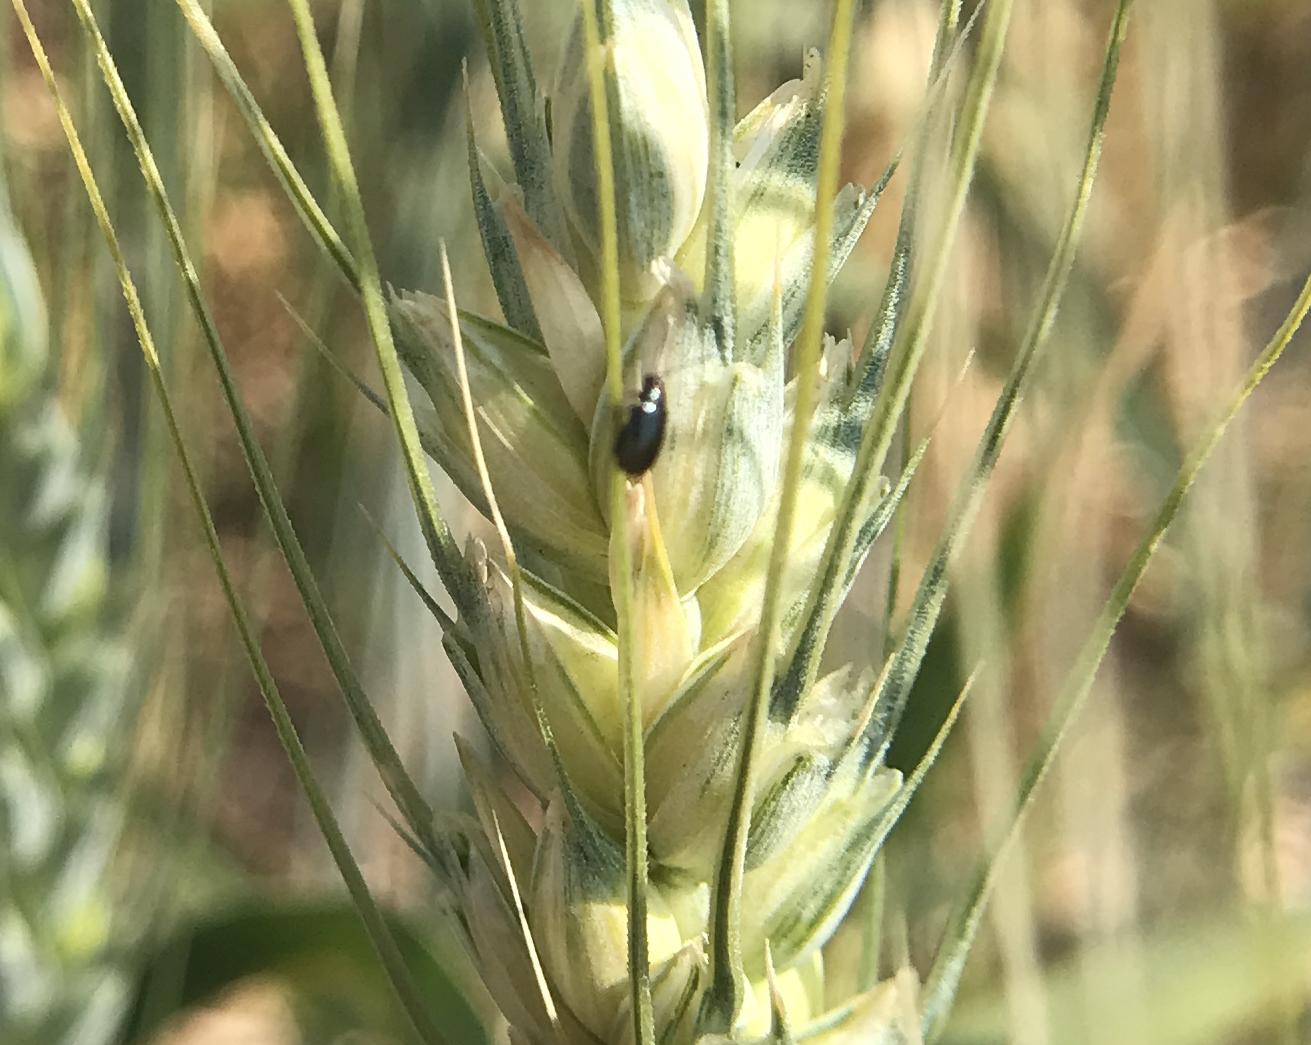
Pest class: crucifer_flea_beetle